WFIE

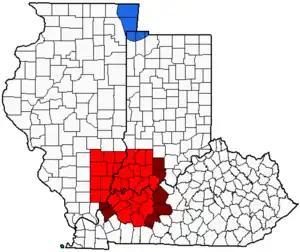
The WFIE viewing area; counties where the station's signal reaches either over-the-air, on cable or satellite are shown in light red.

The Fine family sold the station to the George Norton family of Louisville, Kentucky (owners of fellow NBC affiliate WAVE-TV) in 1956. The Nortons' broadcasting holdings would eventually become known as Orion Broadcasting. With FCC approval, it moved to the stronger channel 14 in 1957. It was the first station in Evansville to telecast live and local color programs beginning on March 10, 1966.